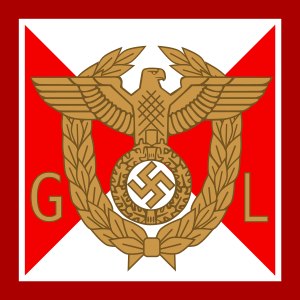
Gauleiter
Gauleiternes symbol.
Gauleiter var en embedstitel i det tyske nationalsocialistiske parti NSDAP.